Never Been Seen

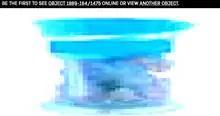
A pixelated image on the "Never Been Seen" website

The "Never Been Seen" website operates on GitHub and shows visitors a pixelated and colour adjusted version of one of its images that has not been viewed. Visitors can then choose to be the first to see the image, or to see a different one. The website only options images with a view count of zero on the collection website, and so each is removed after someone chooses to view it. All the images not only show objects, but have historical significance in and of themselves, and the tool takes visitors to the collection website where they see the image and read the details and stories relating to it.